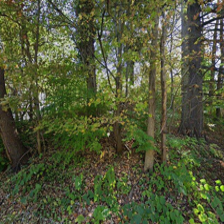
Label: streetView